Reich Chamber of Culture

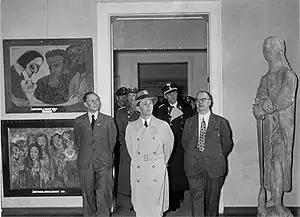
Goebbels visits the 1938 "Entartete Kunst" exhibition in Munich

The RKK played a significant role in the Nazi oppression of Modern art, defamed as "Cultural Bolshevism". One notable project of the "Bildende Künste" (Fine Arts) division under Adolf Ziegler was the "Entartete Kunst" exhibition, of works deemed "degenerate." Opened in July 1937 at the Hofgarten in Munich, touring exhibitions were held from 1938 to 1941 in several major German cities such as Berlin, Leipzig, Düsseldorf, Salzburg, and Hamburg. Attendance was measured in the millions (perhaps largely because entrance was free), and the so-called degenerate art may have been more popular with the public than the Nazis anticipated. Goebbels had supported German expressionists until Hitler intervened and expressed his disgust at artists such as Max Liebermann and Emil Nolde. To raise cash for the Nazi war effort, certain art dealers were authorised to emigrate to New York to sell the art.